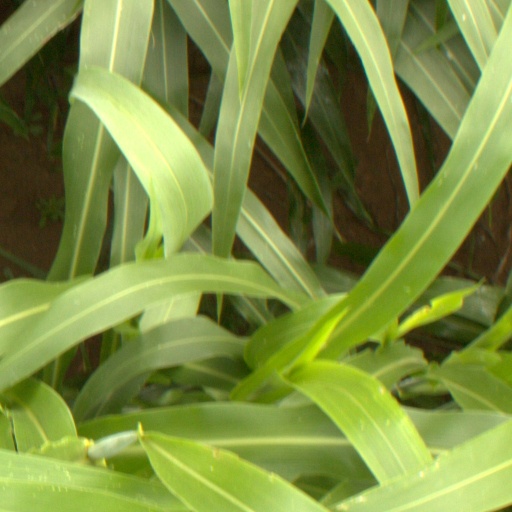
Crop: sorghum